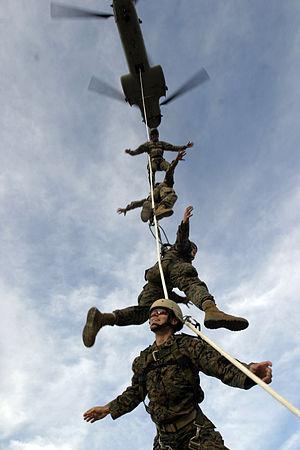
Le Marine Raider Regiment, anciennement connu sous le nom de Marine Special Operations Regiment, est une force d'opérations spéciales du Corps des Marines des Etats-Unis, qui fait partie du Marine Corps Special Operations Command. Reprenant le nom des Marine Raiders de la Seconde Guerre mondiale cette unité est la principale composante de combat du MARSOC, qui est la contribution du Marine Corps au Commandement des opérations spéciales des États-Unis.